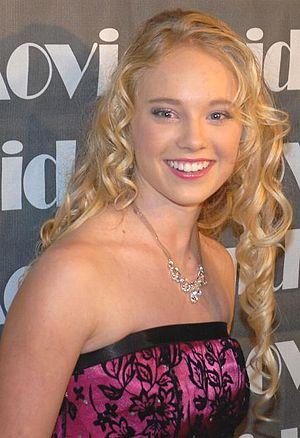
Danielle Ryan Chuchran est une actrice américaine née le 9 juin 1993 à Upland, en Californie.